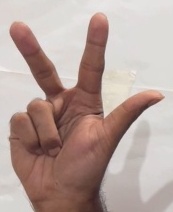
ASL sign: 3